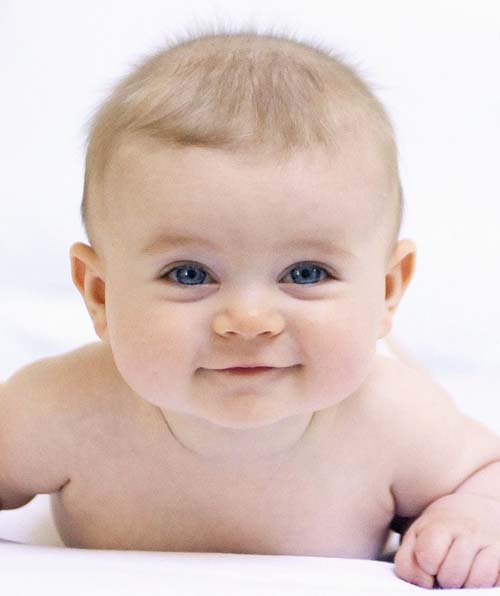
Gender: men